Entertainment

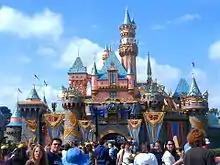
Inauthentic castle in Disneyland amusement park

Architects who push the boundaries of design or construction sometimes create buildings that are entertaining because they exceed the expectations of the public and the client and are aesthetically outstanding. Buildings such as Guggenheim Museum Bilbao, designed by Frank Gehry, are of this type, becoming a tourist attraction as well as a significant international museum. Other apparently usable buildings are really follies, deliberately constructed for a decorative purpose and never intended to be practical.